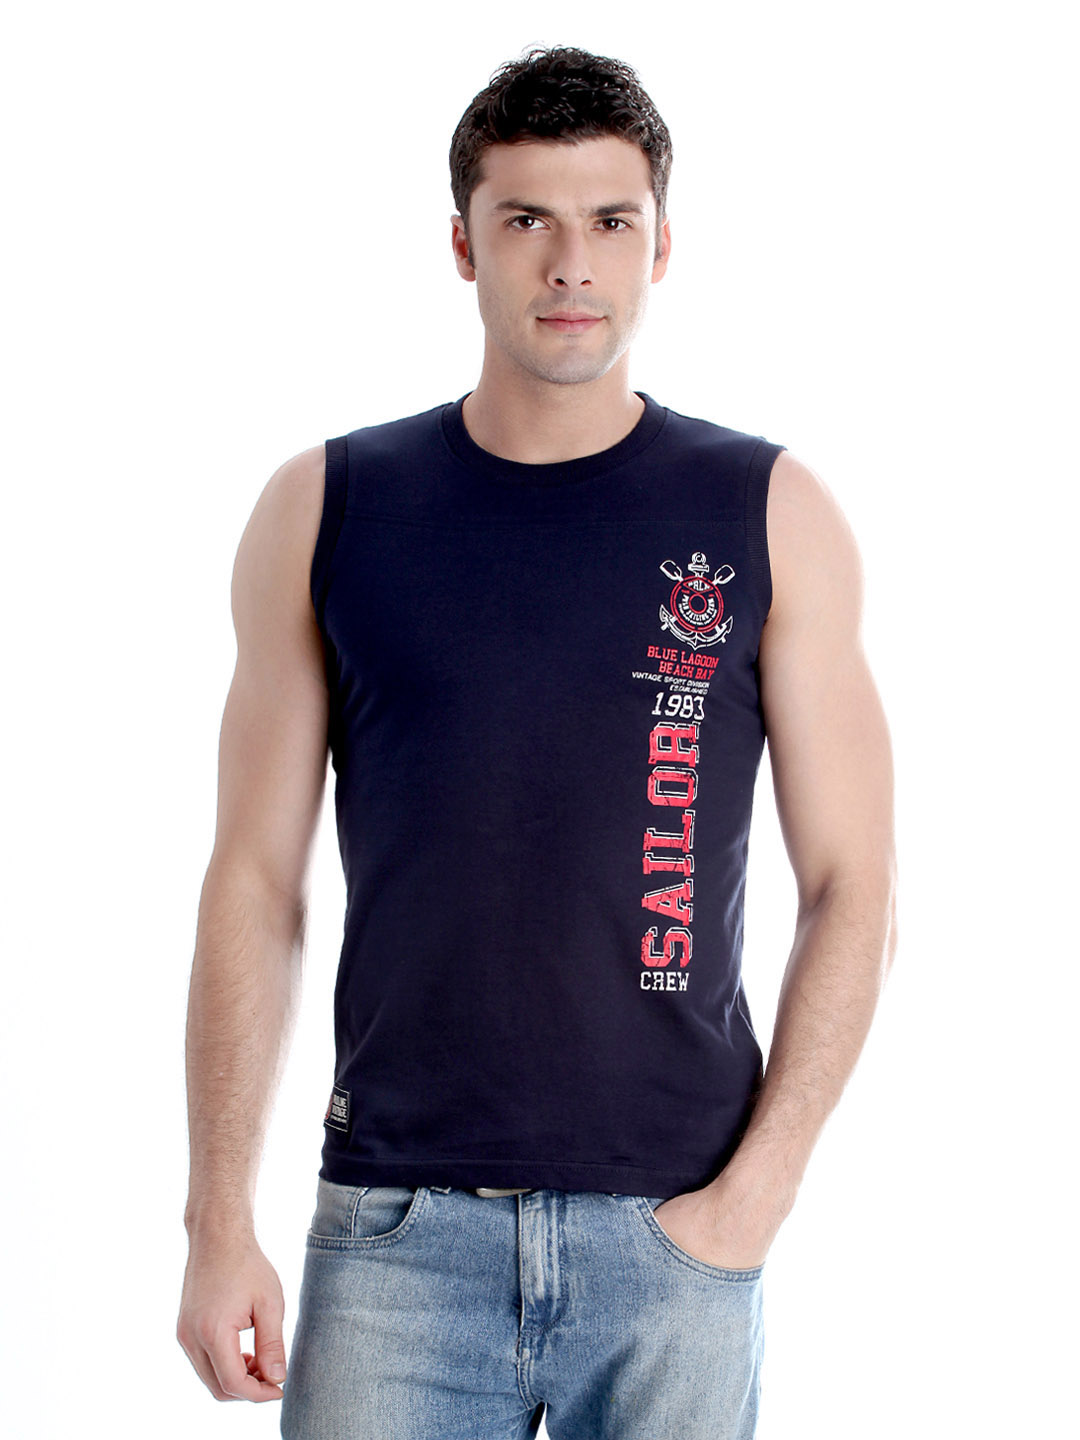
Proline Men Navy Sleeveless T-shirt with Printed Detail
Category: Apparel / Topwear / Tshirts
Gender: Men
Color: Navy Blue
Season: Summer 2012
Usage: Casual